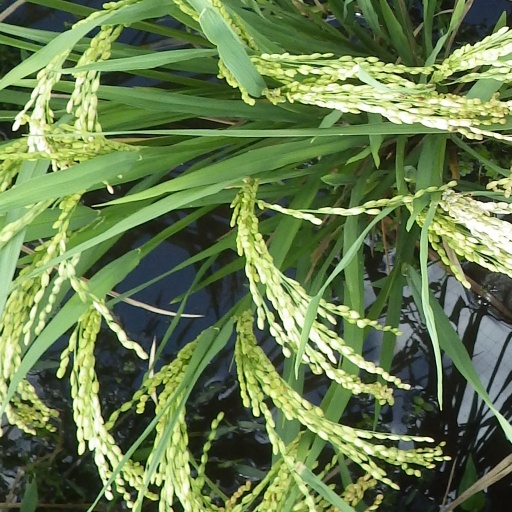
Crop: rice